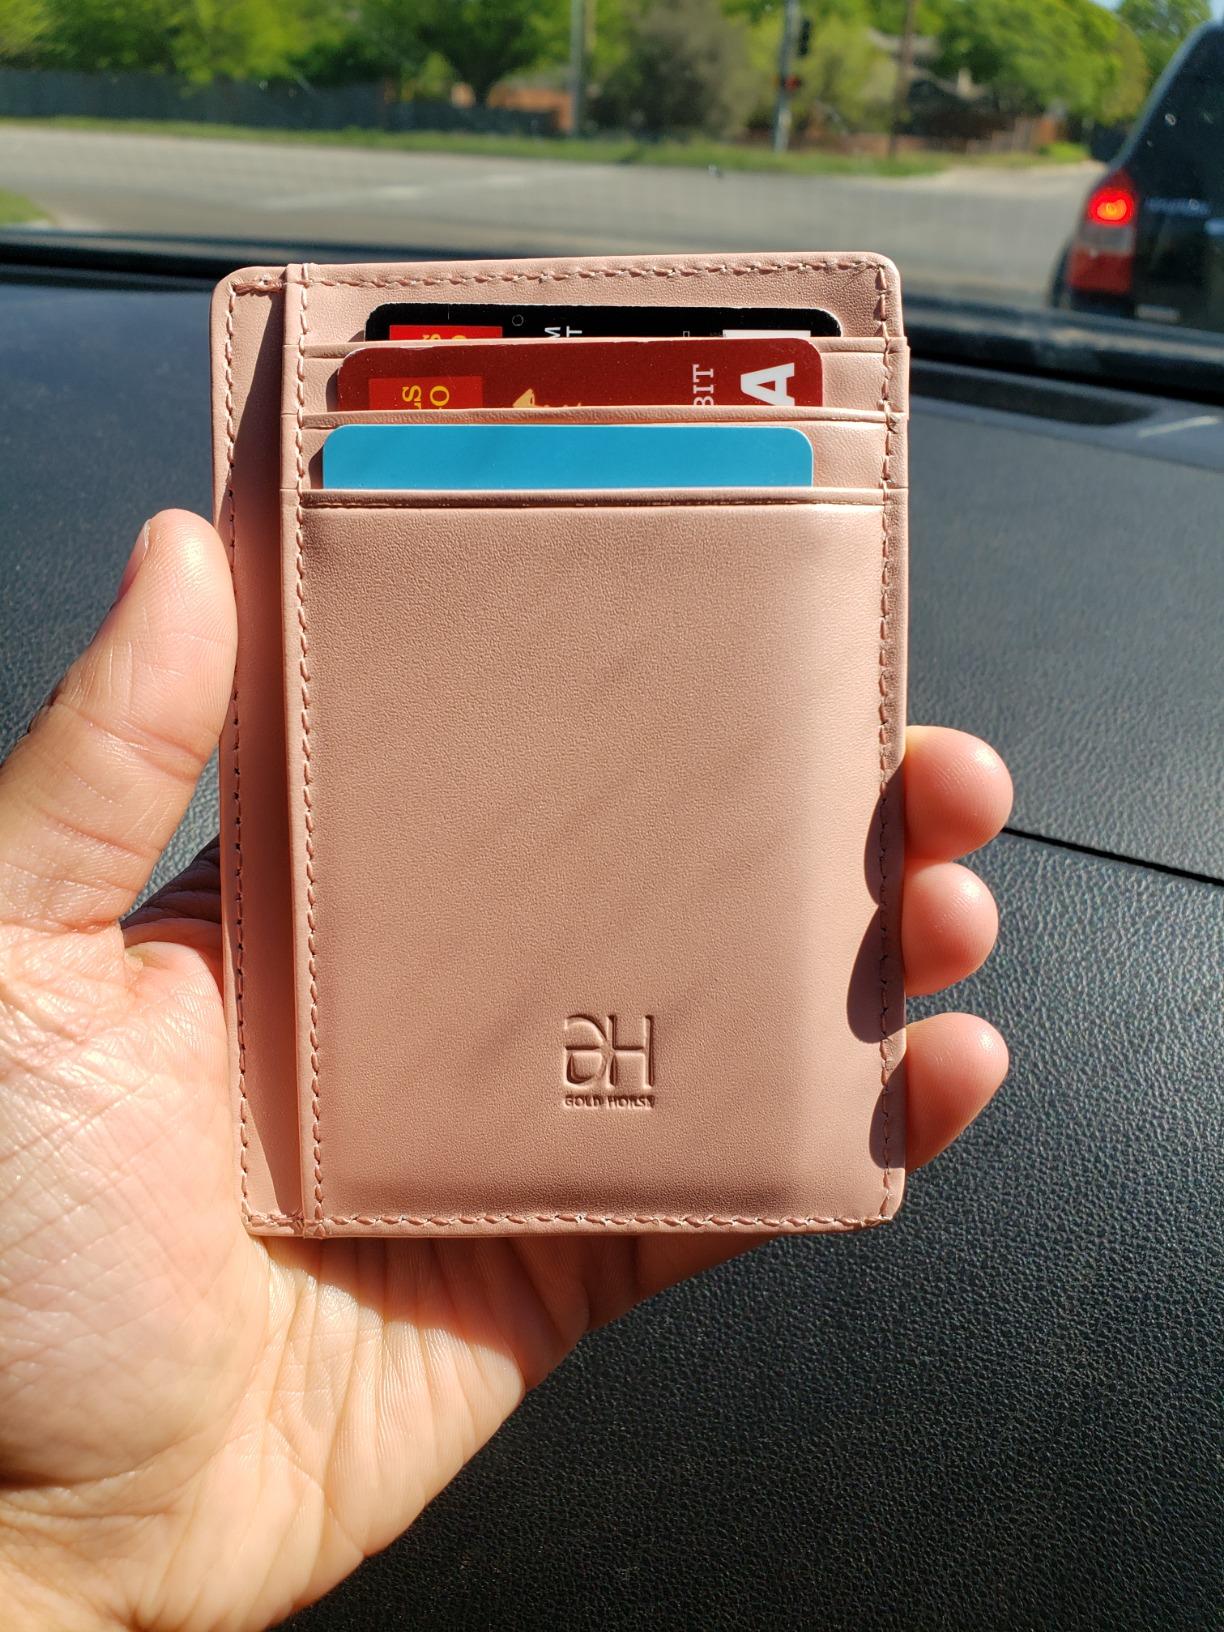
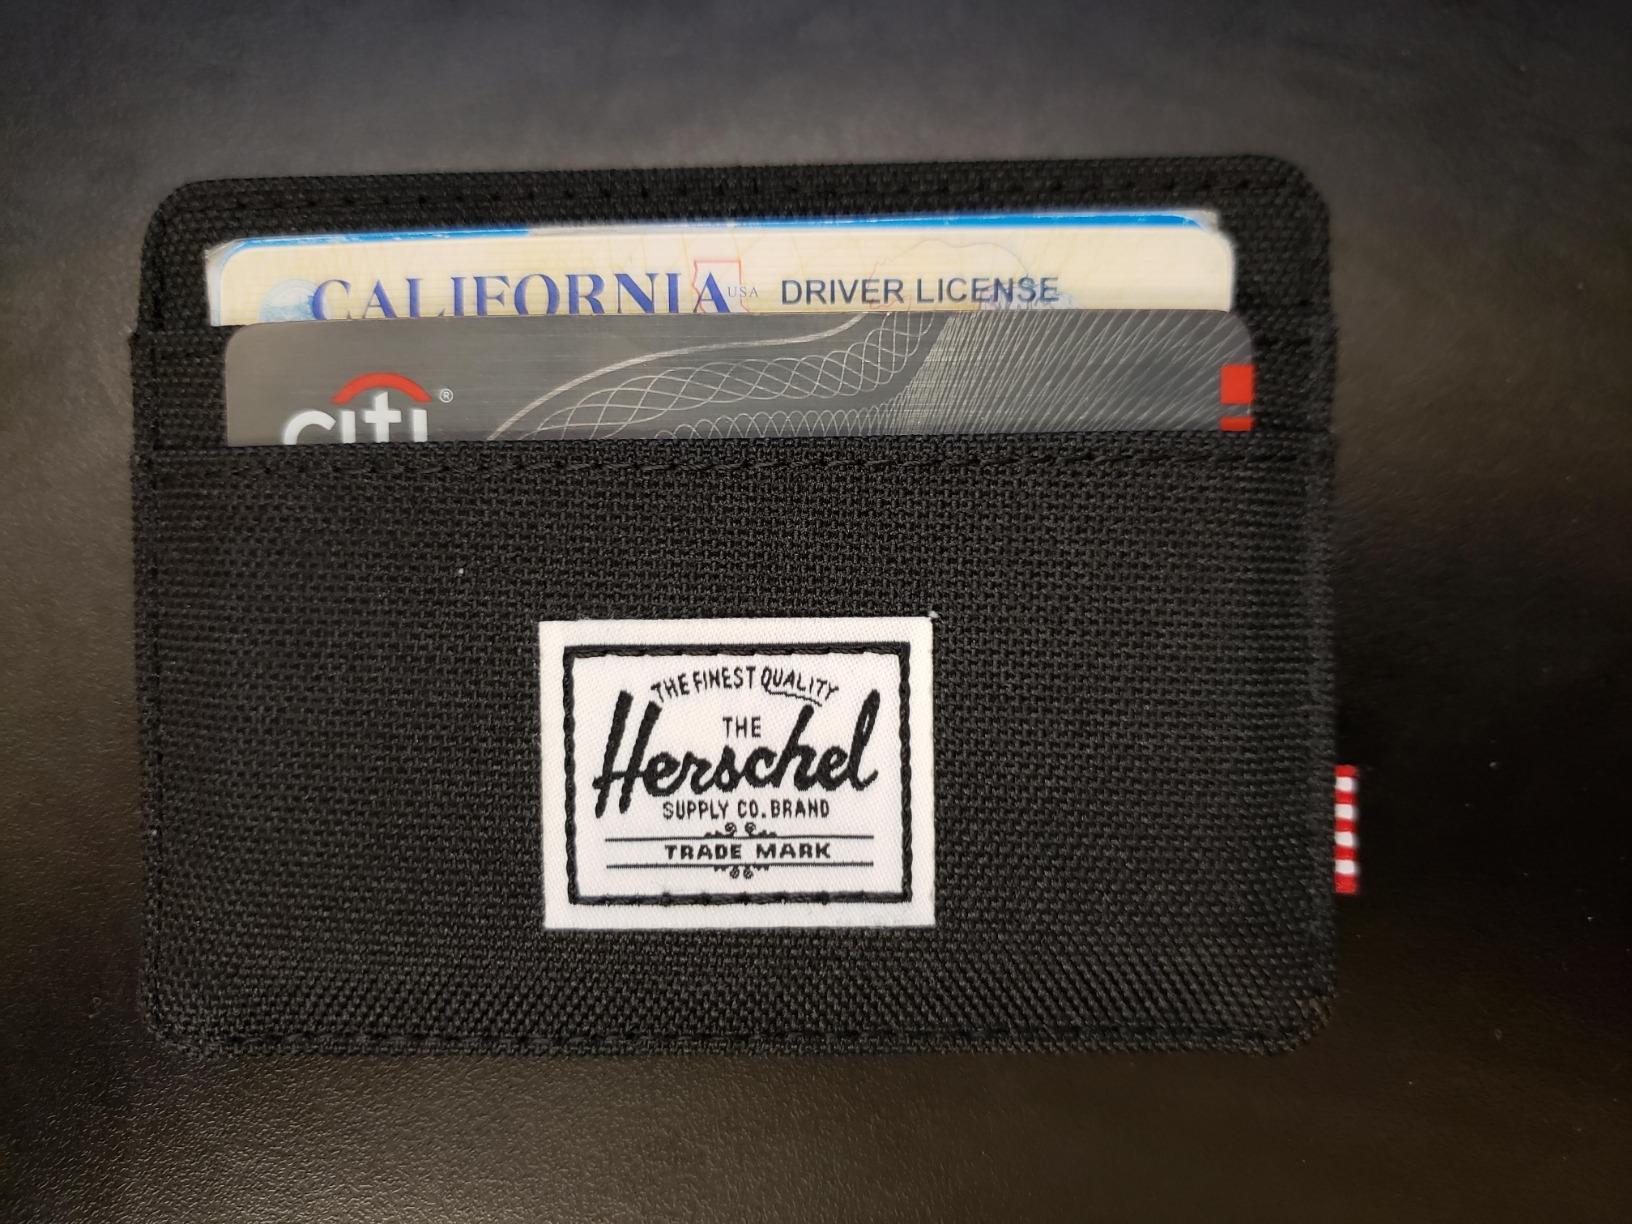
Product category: accessories_wallet
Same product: no